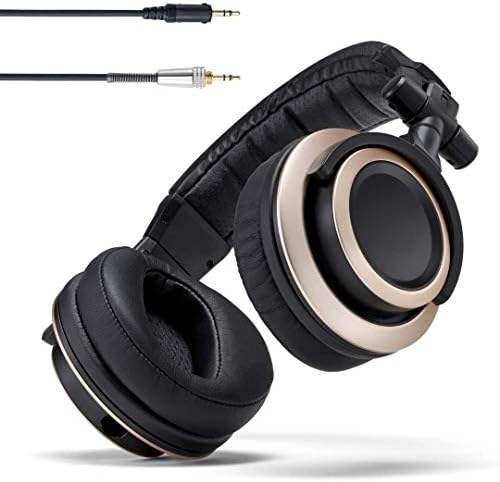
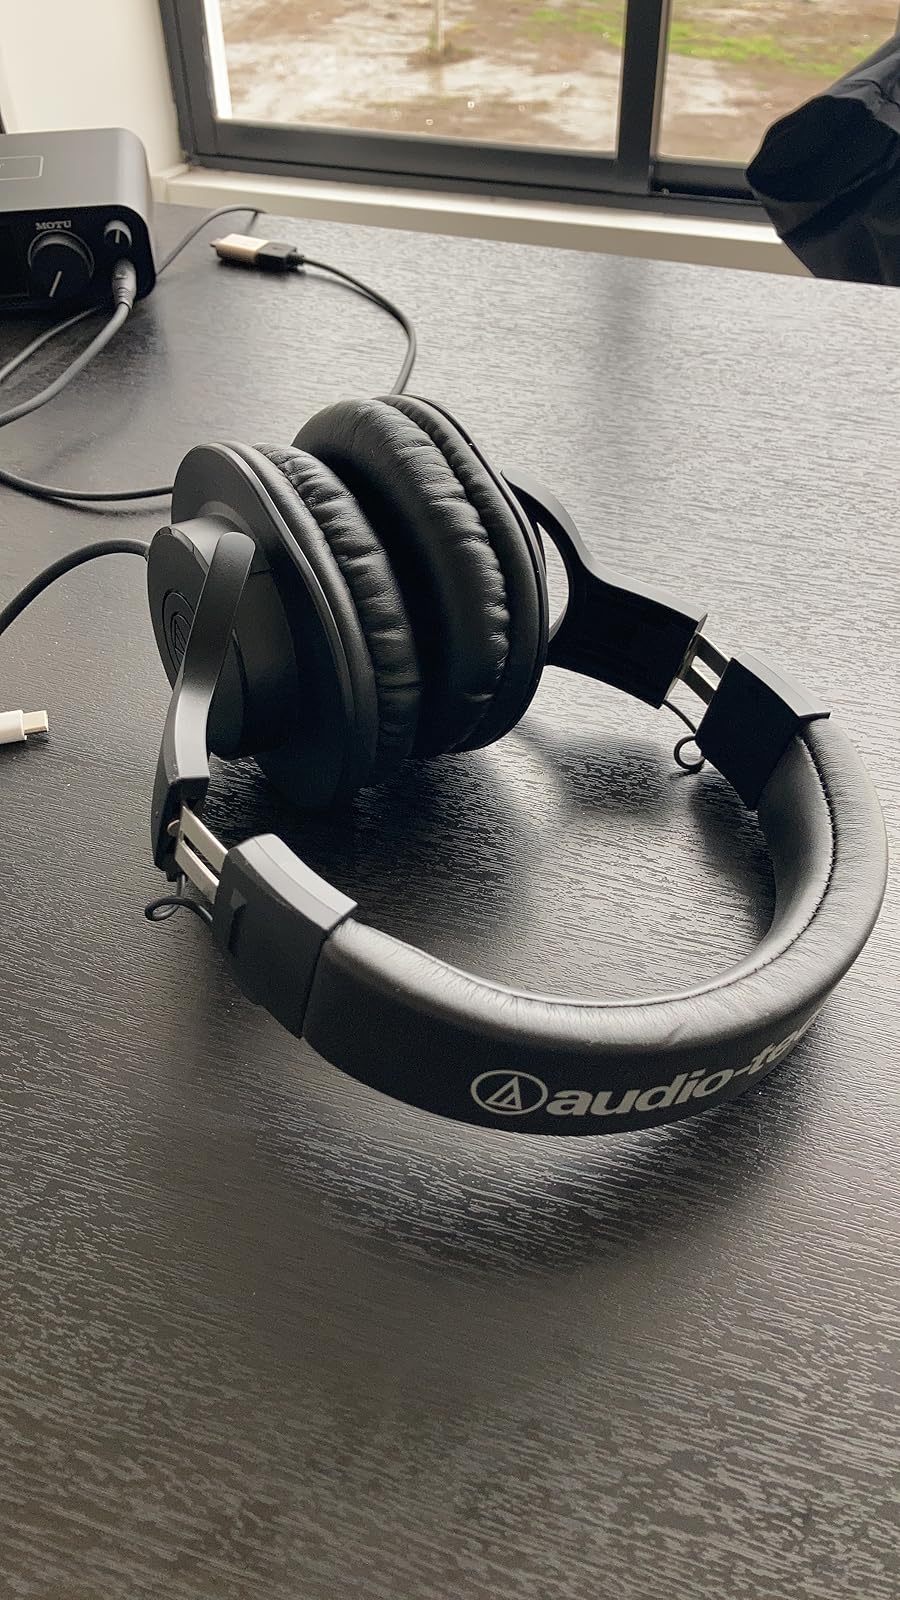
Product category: headphones
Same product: no